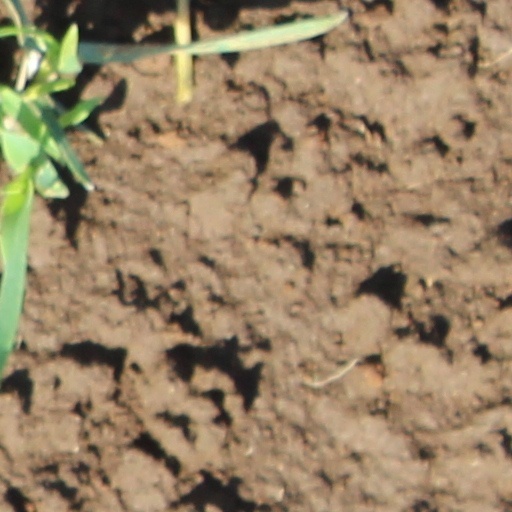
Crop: wheat